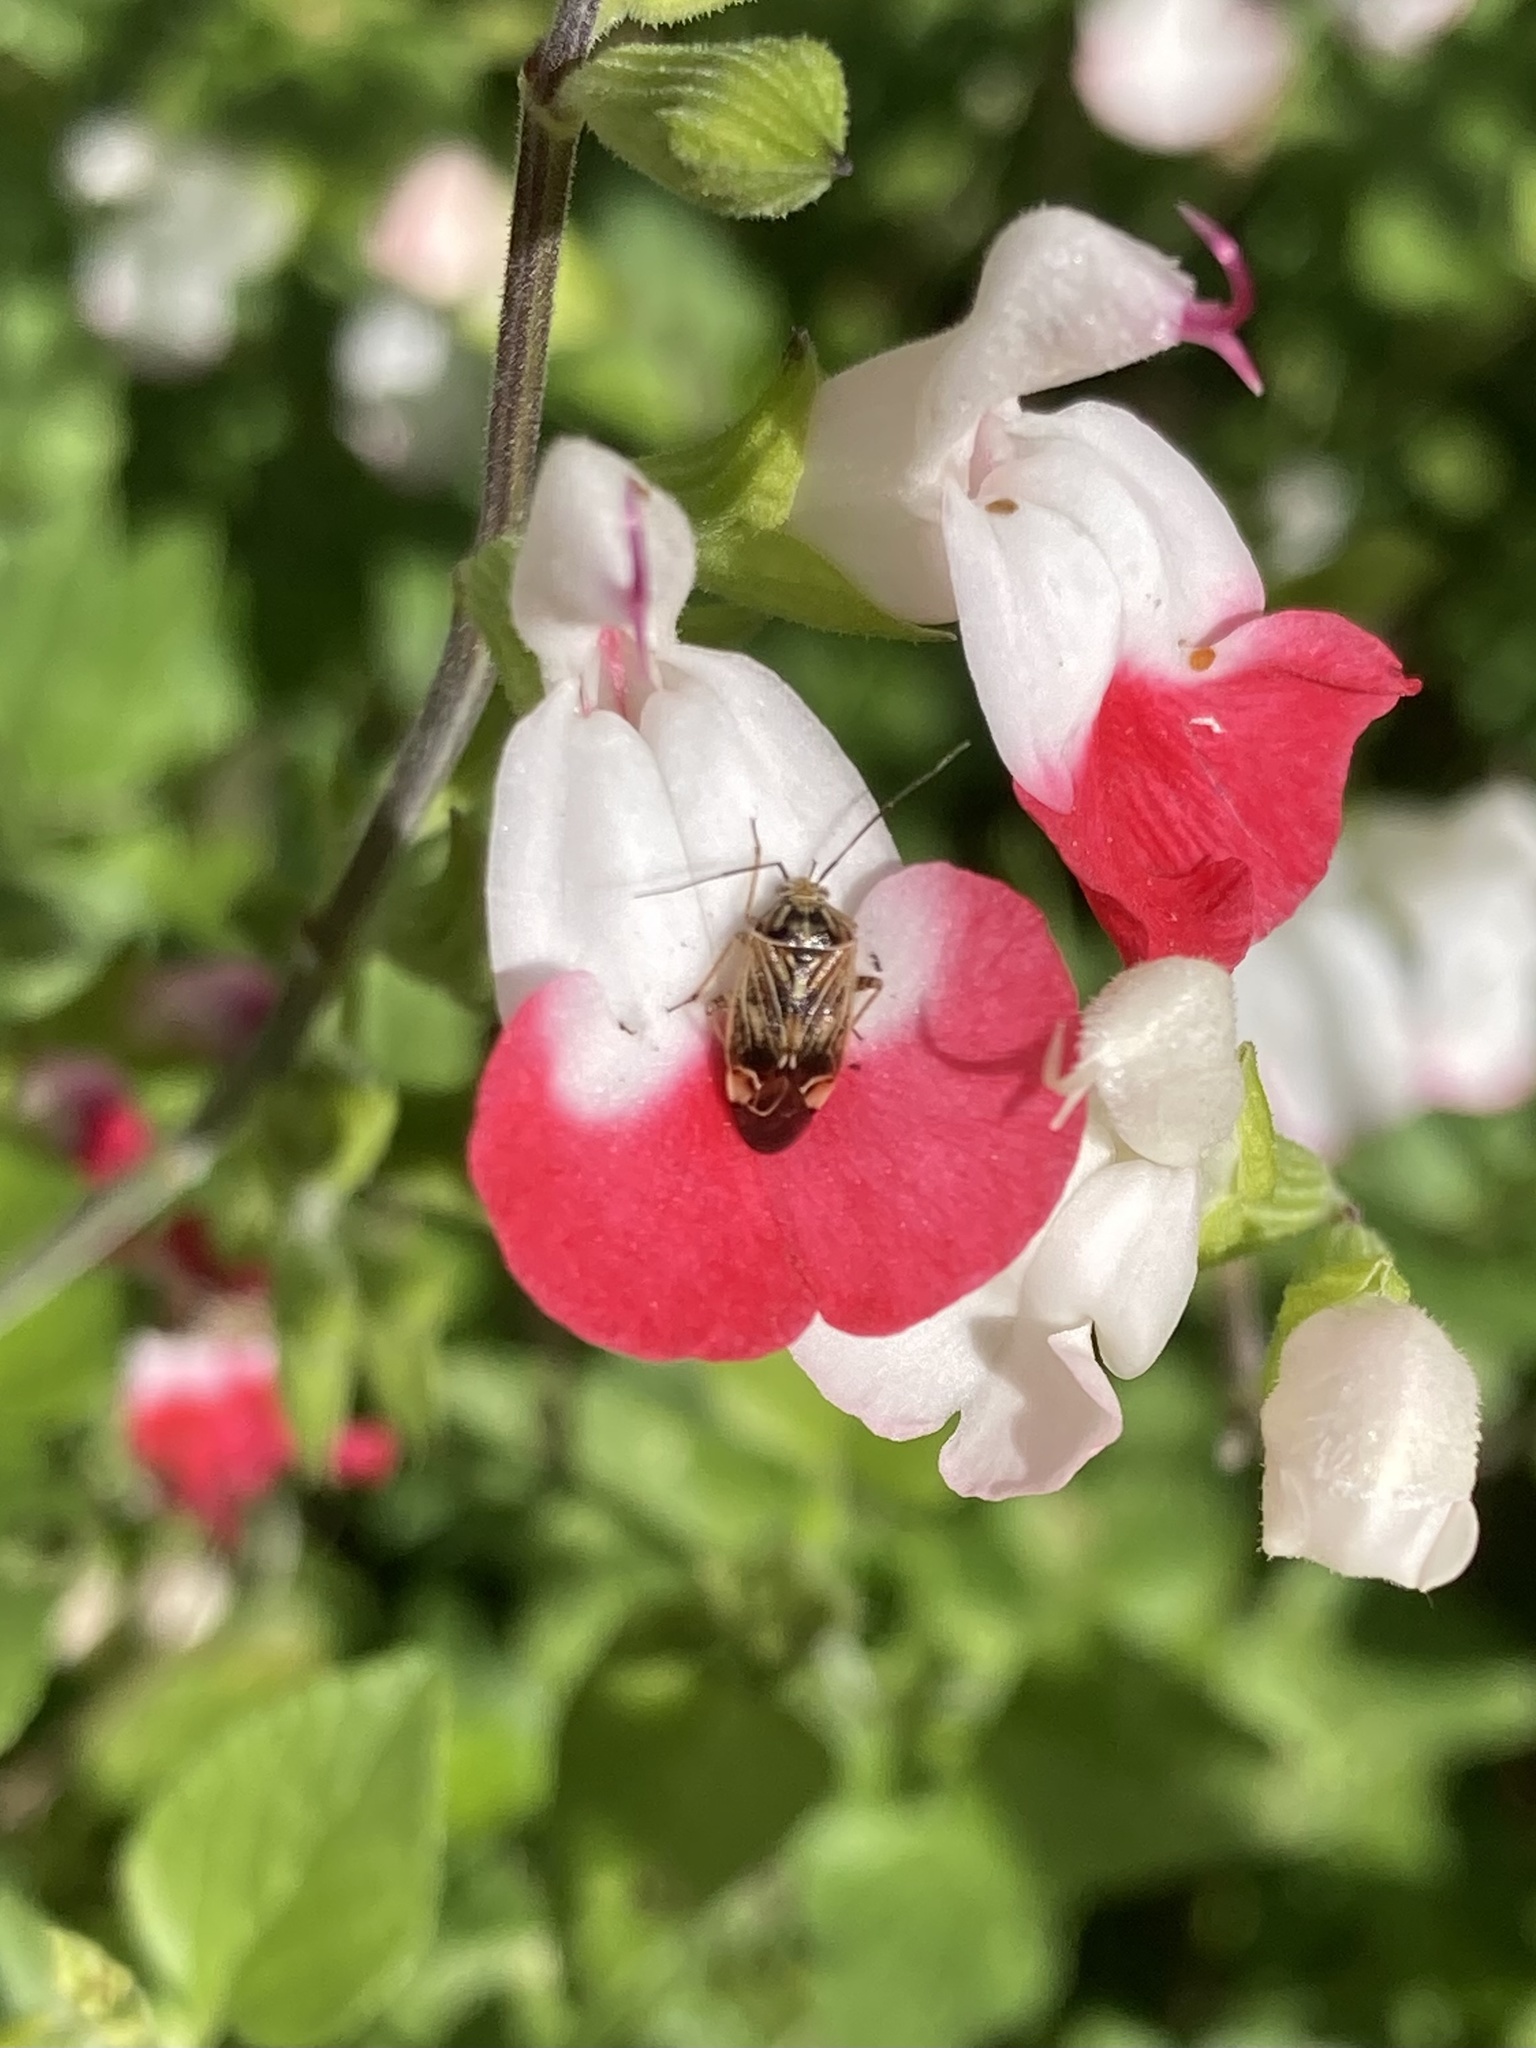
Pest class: lygus_bug